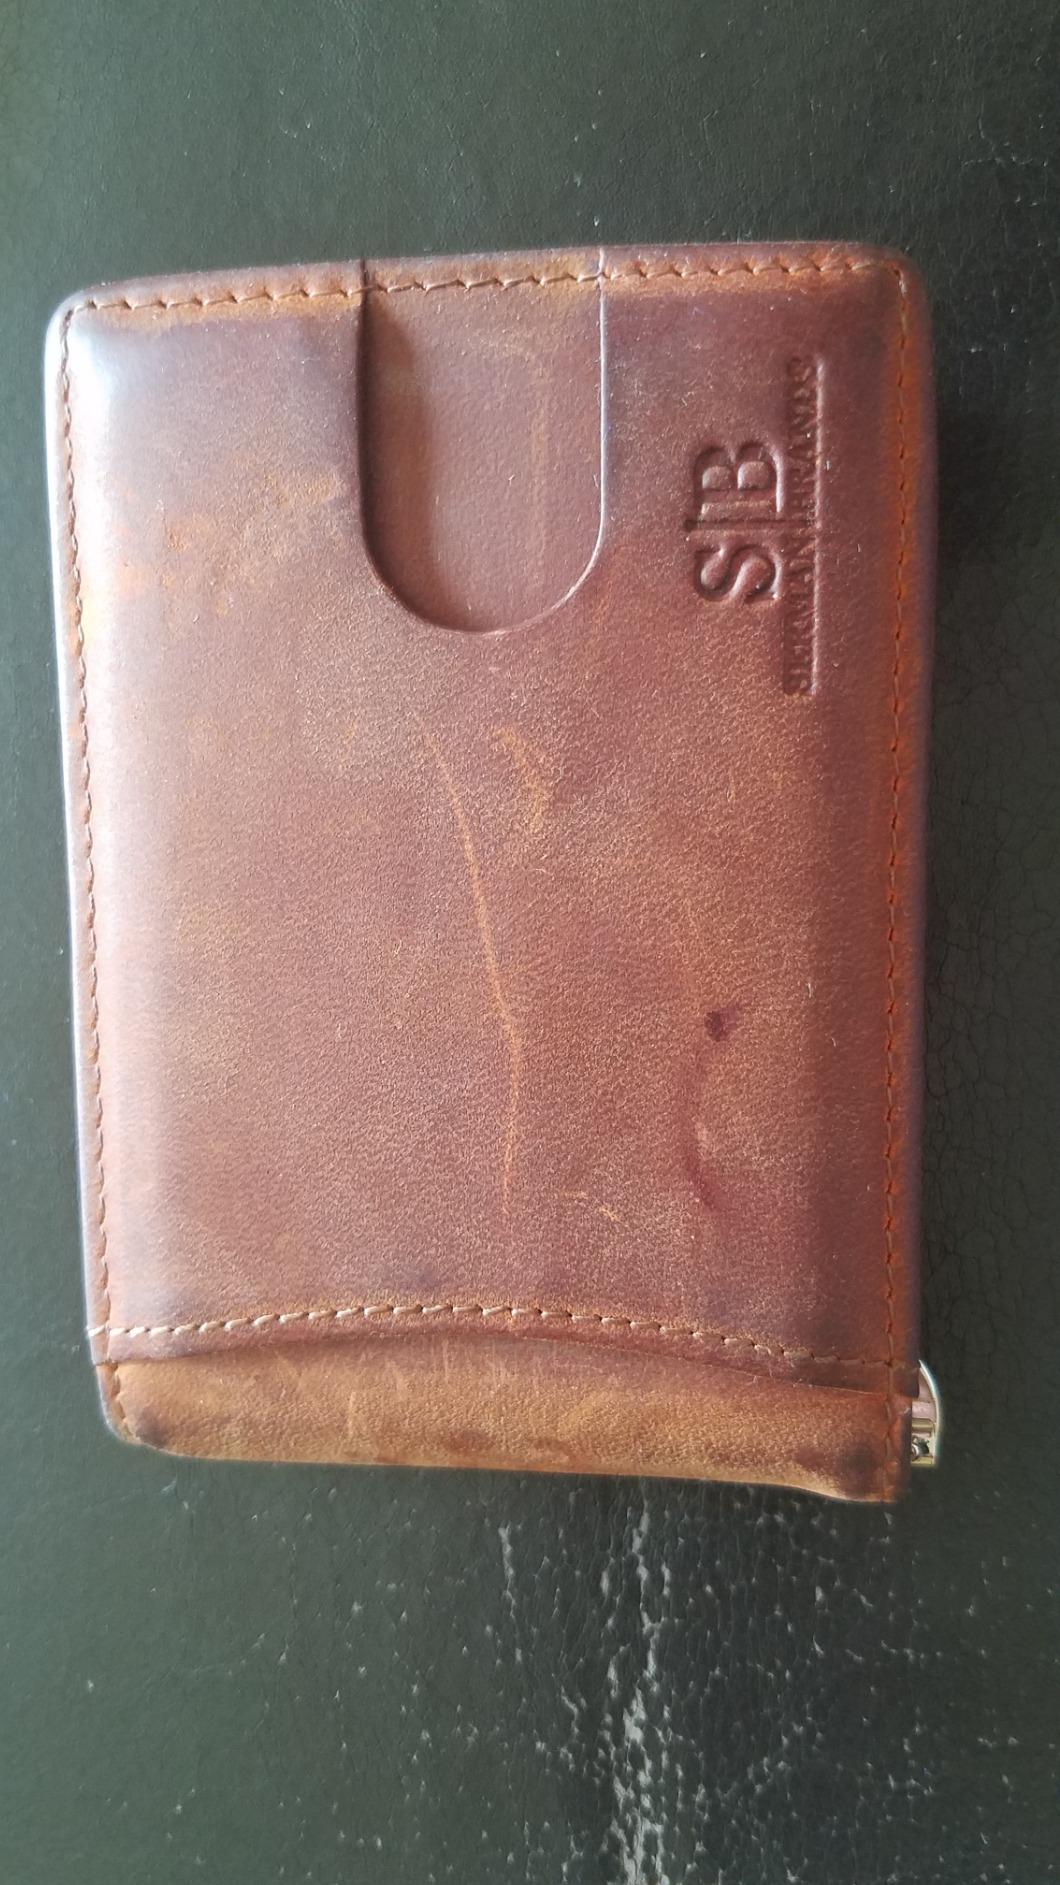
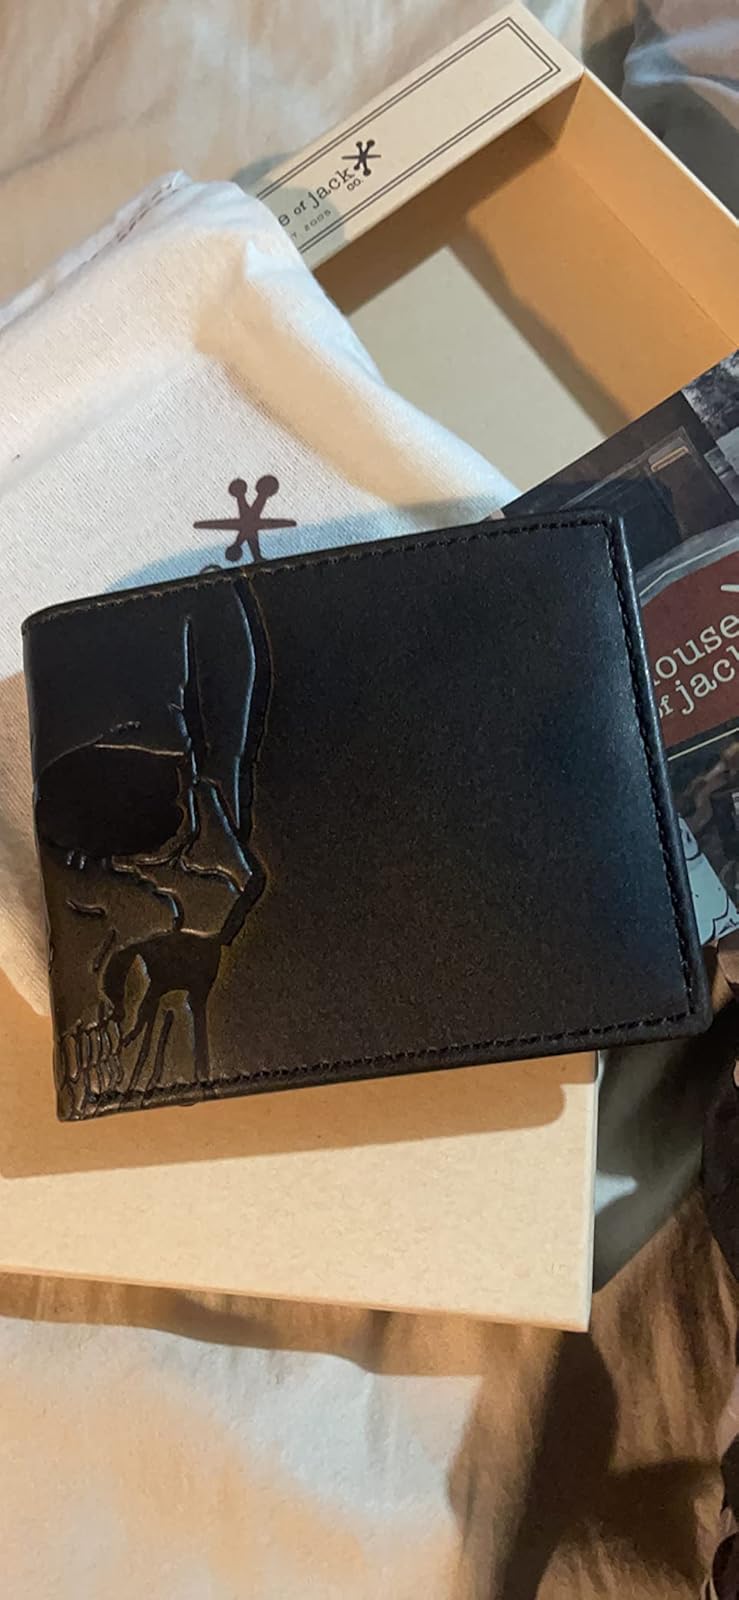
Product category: accessories_wallet
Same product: no